Peter Kremer

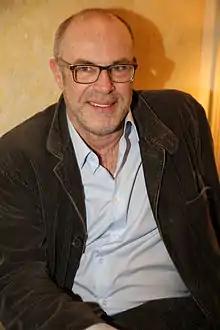
Peter Kremer in 2015

Peter Kremer (born 18 February 1958 in Brilon, North Rhine-Westphalia) is a German theatre and television actor.